Ferdynand Ossendowski

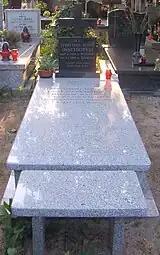
Ossendowski's grave in Milanówek

In 1907, he was released from prison with a so-called wolf ticket, which prevented him from finding a job or leaving Russia. At that time he devoted himself to writing. His novel "V ludskoi pyli" ("In Human Dust"), in which he described his several years' stay in Russian prisons, gained him much popularity in Russia. His popularity allowed him to return to St Petersburg in 1908. There he continued to write books and at the same time headed the "Society of the Gold and Platinum Industry" and several newspapers and journals, both in Russian and in Polish. After the outbreak of World War I, Ossendowski published several more books, including a science fiction novel, a propaganda novel on German spies in Russia and a brochure describing German and Austro-Hungarian war crimes.